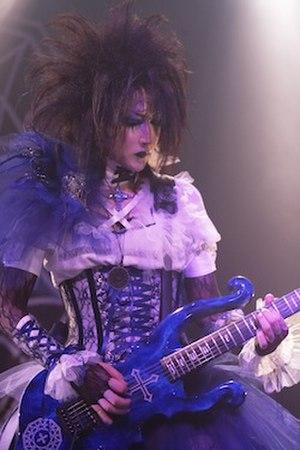
Mana est un musicien, styliste, compositeur et producteur japonais, qui s'illustre dans le visual kei. Né le 19 mars à Hiroshima, son vrai nom est inconnu.